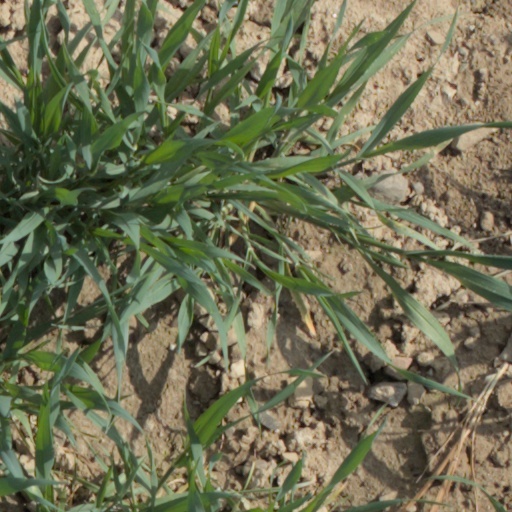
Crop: wheat